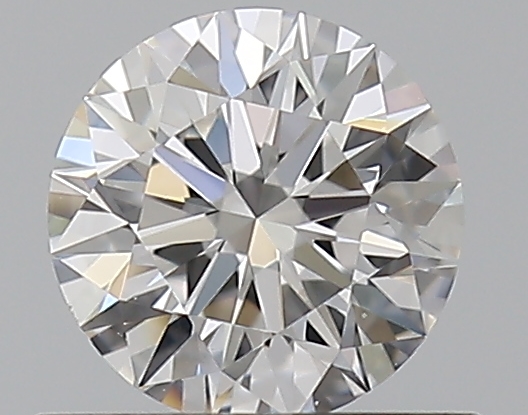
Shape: round
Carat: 0.5
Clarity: VVS2
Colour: E
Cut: EX
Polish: EX
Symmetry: EX
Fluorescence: N
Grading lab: GIA
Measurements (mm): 5.04 x 5.07 x 3.17